List of number-one songs of 2017 (Mexico)

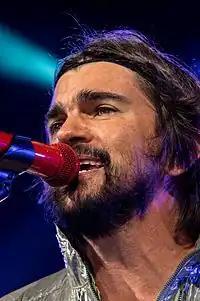
Colombian singer-songwriter Juanes (pictured) earned his third No. 1 General song with "Fuego".

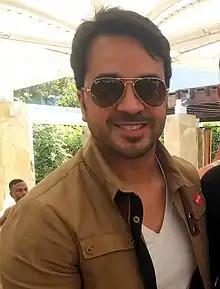
Puerto Rican singer-songwriter Luis Fonsi (pictured) earned his second No. 1 General song (and the first since 2008) with "Despacito".

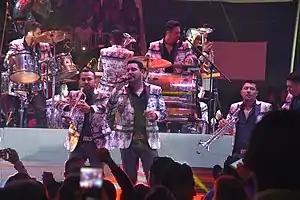
Mexican ensemble Banda MS (pictured) earned their sixth No. 1 General song with "El color de tus ojos".

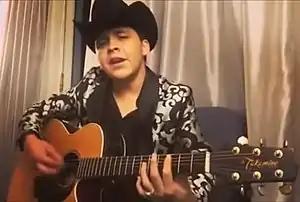
"Adiós amor" by Mexican singer Christian Nodal (pictured) was the best-performing Popular song of 2017.

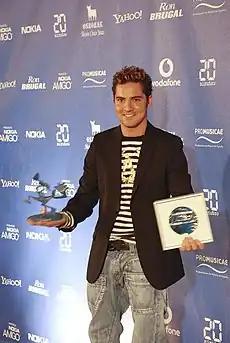
David Bisbal (pictured) became the first Spaniard to top the Popular chart, as a featured artist on the song "Probablemente".

In 2017, nine songs have reached number one on the Streaming chart; all of these songs were entirely in Spanish.